Kantemirovsky Bridge

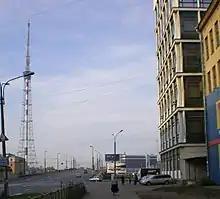
The bridge entrance from the east Vyborg Side with the Saint Petersburg Television Tower on the opposite side of the Greater Nevka on Aptekarsky Island and office buildings on the right

It was built in 1979-82 as a part of a citywide thoroughfare street chain project at a place without a previous bridge: